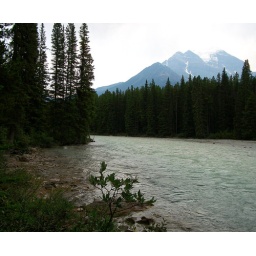
Smoke in the sky from forest fires in B.C.